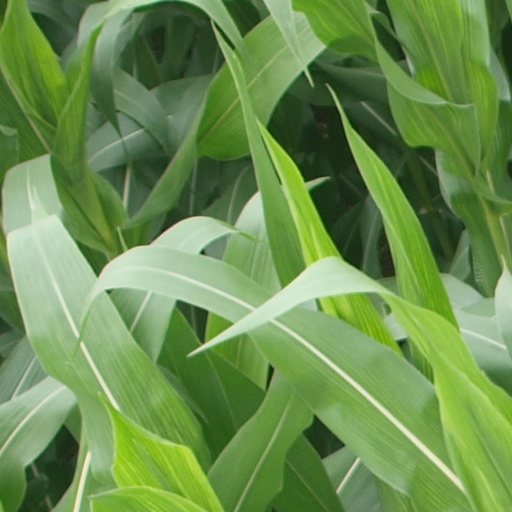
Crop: maize; corn